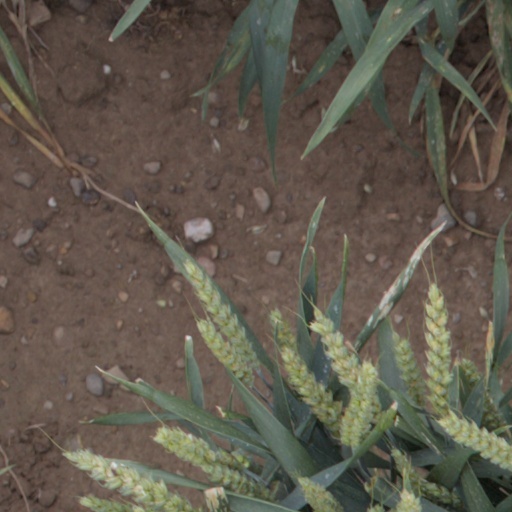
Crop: wheat